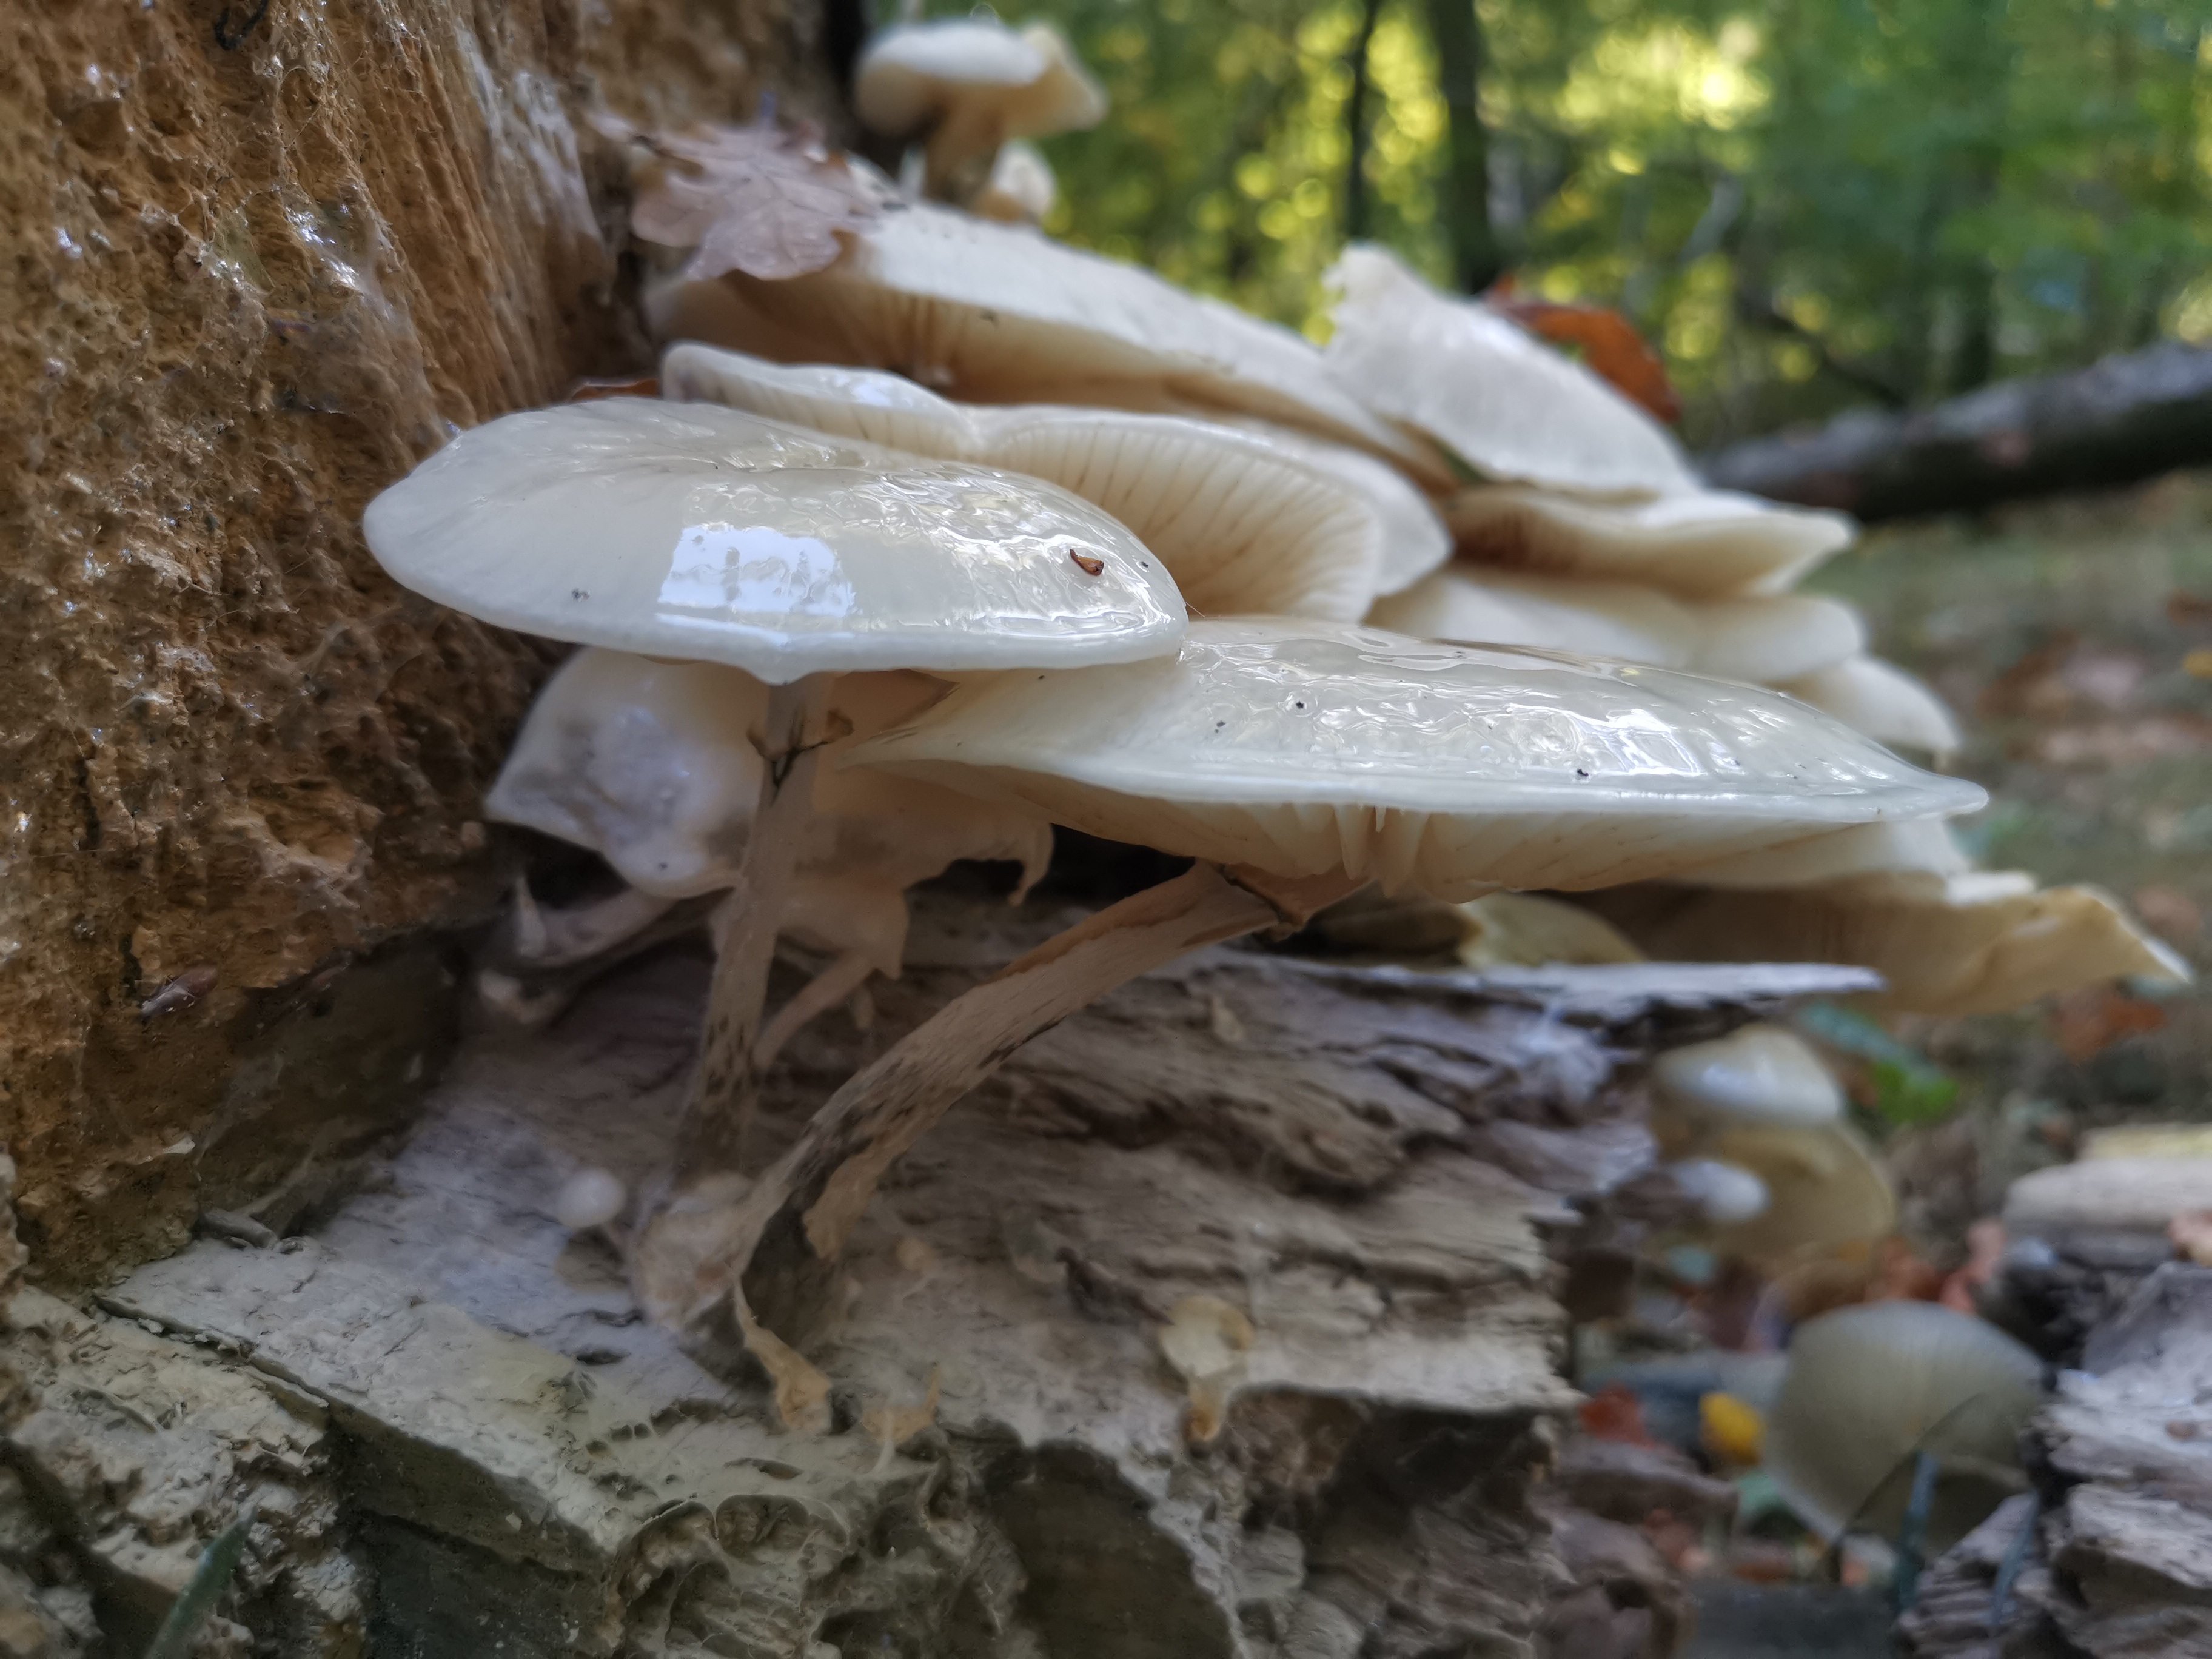
plants, sunlight, nature, forest, landscape, mushroom, wood, natural landscape, polyporales, terrestrial plant, trunk, fawn, groundcover, agaricaceae, fungus, edible mushroom, bolete, natural material, inonotus, tree, plant, soil, russula integra, medicinal mushroom, twig, hen of the wood, agaricomycetes, pezizales, woodland, plant stem, wildlife, natural foods, penny bun, ingredient, agaric